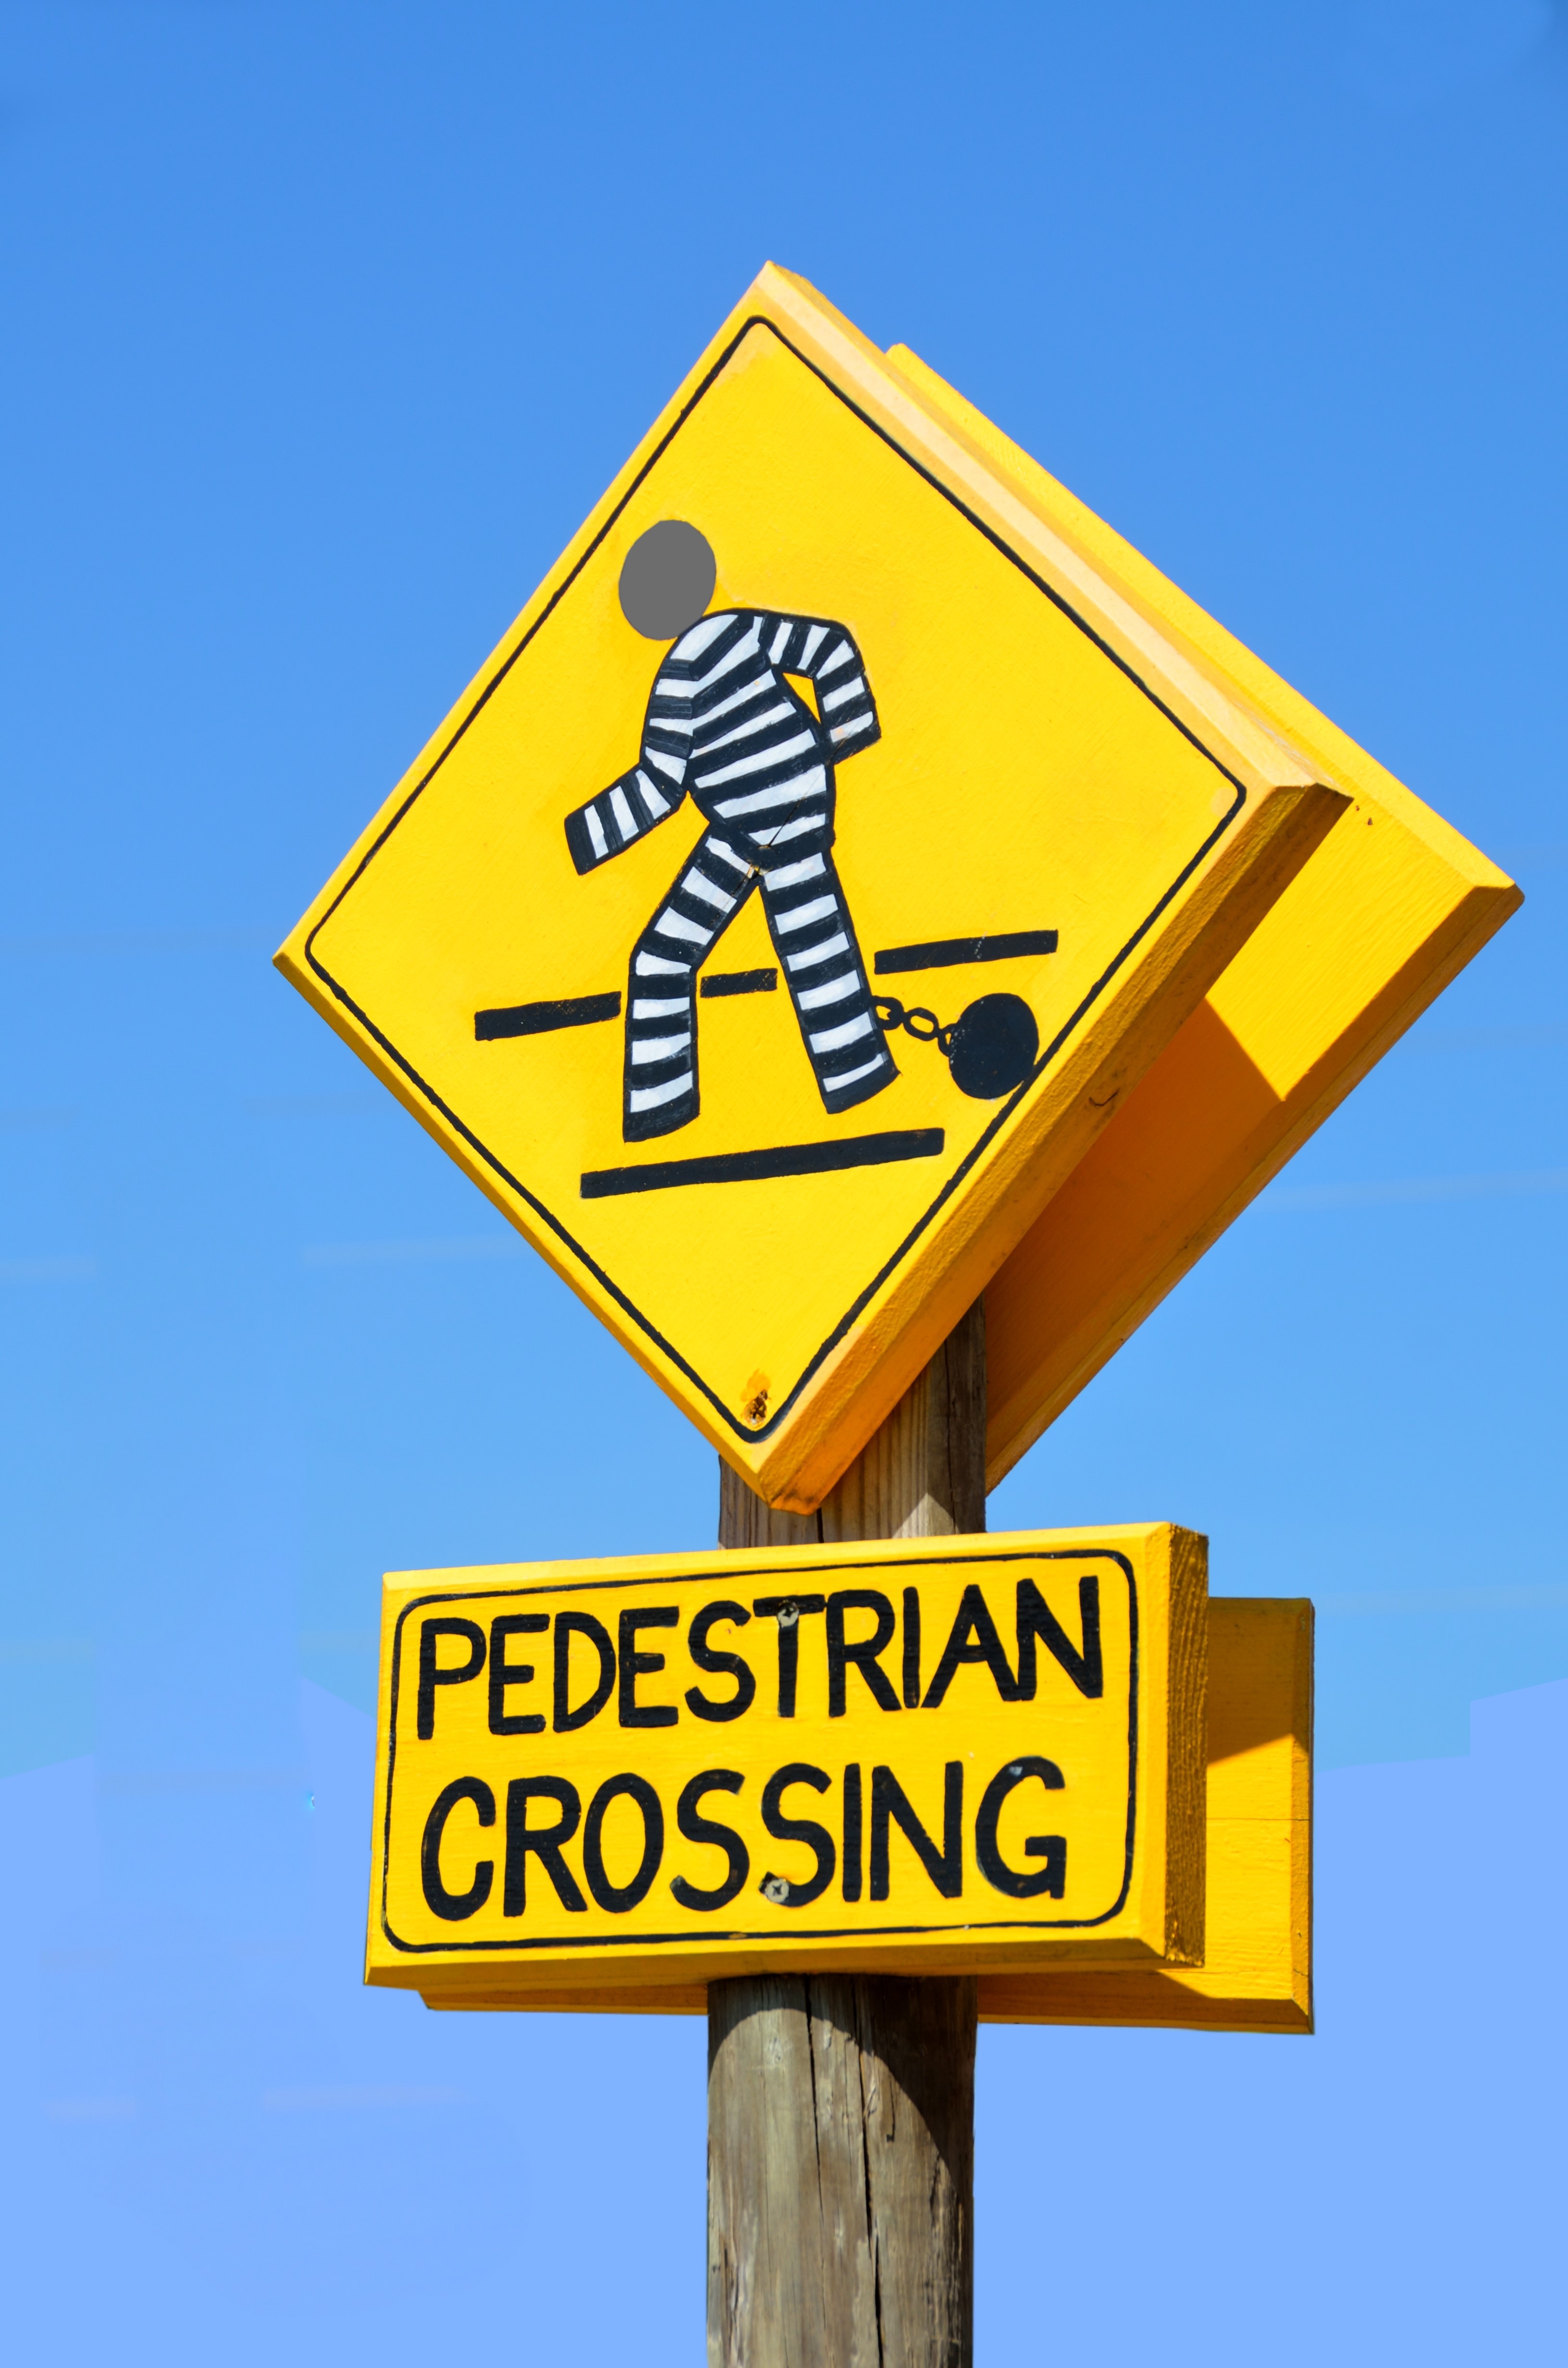
pedestrian, person, sky, road, traffic, street, crossing, number, urban, advertising, walk, transportation, sign, roadsign, symbol, street sign, crosswalk, yellow, signage, font, outdoors, illustration, safety, way, day, caution, warning, information, traffic sign, isolated background, pedestrian crossing sign